Guwahati

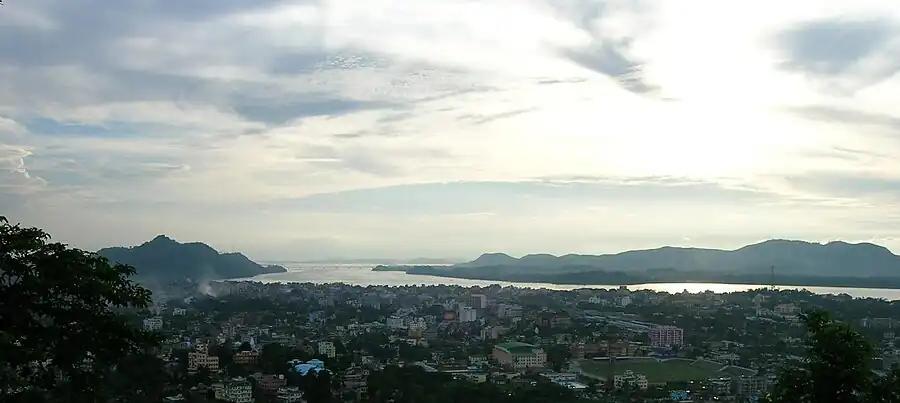
City view from Sarania Hill

The Brahmaputra river flows to the north of the metropolis. The city is bordered on the south by the foothills of the Shillong plateau and to the east by the Amchang Wildlife Sanctuary. The Bharalu River, a tributary of the Brahmaputra, flows right through the heart of the city. To the south-west of the city lies Dipor Bil, a permanent freshwater lake with no prominent inflows apart from monsoon run-off from the hills to the south of the lake. The lake drains into the Brahmaputra, to the north, and acts as a natural stormwater reservoir for the city. There are also multiple hills within the city limits.